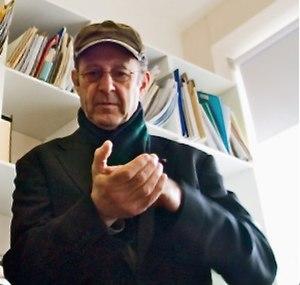
Steve Reich, né le 3 octobre 1936 à New York, est un musicien et compositeur américain. Il est considéré comme l'un des pionniers de la musique minimaliste, un courant de la musique contemporaine jouant un rôle central dans la musique classique des États-Unis. Pour caractériser son œuvre, et spécialement ses compositions de la période 1965-1976, il préfère utiliser l'expression « musique de phases », qui fait référence à son invention de la technique musicale du déphasage. À partir de 1976, il développe une écriture musicale basée sur le rythme et la pulsation avec l'une de ses œuvres les plus importantes, Music for 18 Musicians, qui marque le début de son large succès international. Dès lors reconnu comme un compositeur contemporain essentiel, il oriente son travail de composition autour de la mise en musique du discours, notamment dans des œuvres multimédia associant la vidéo créées en collaboration avec son épouse Beryl Korot.